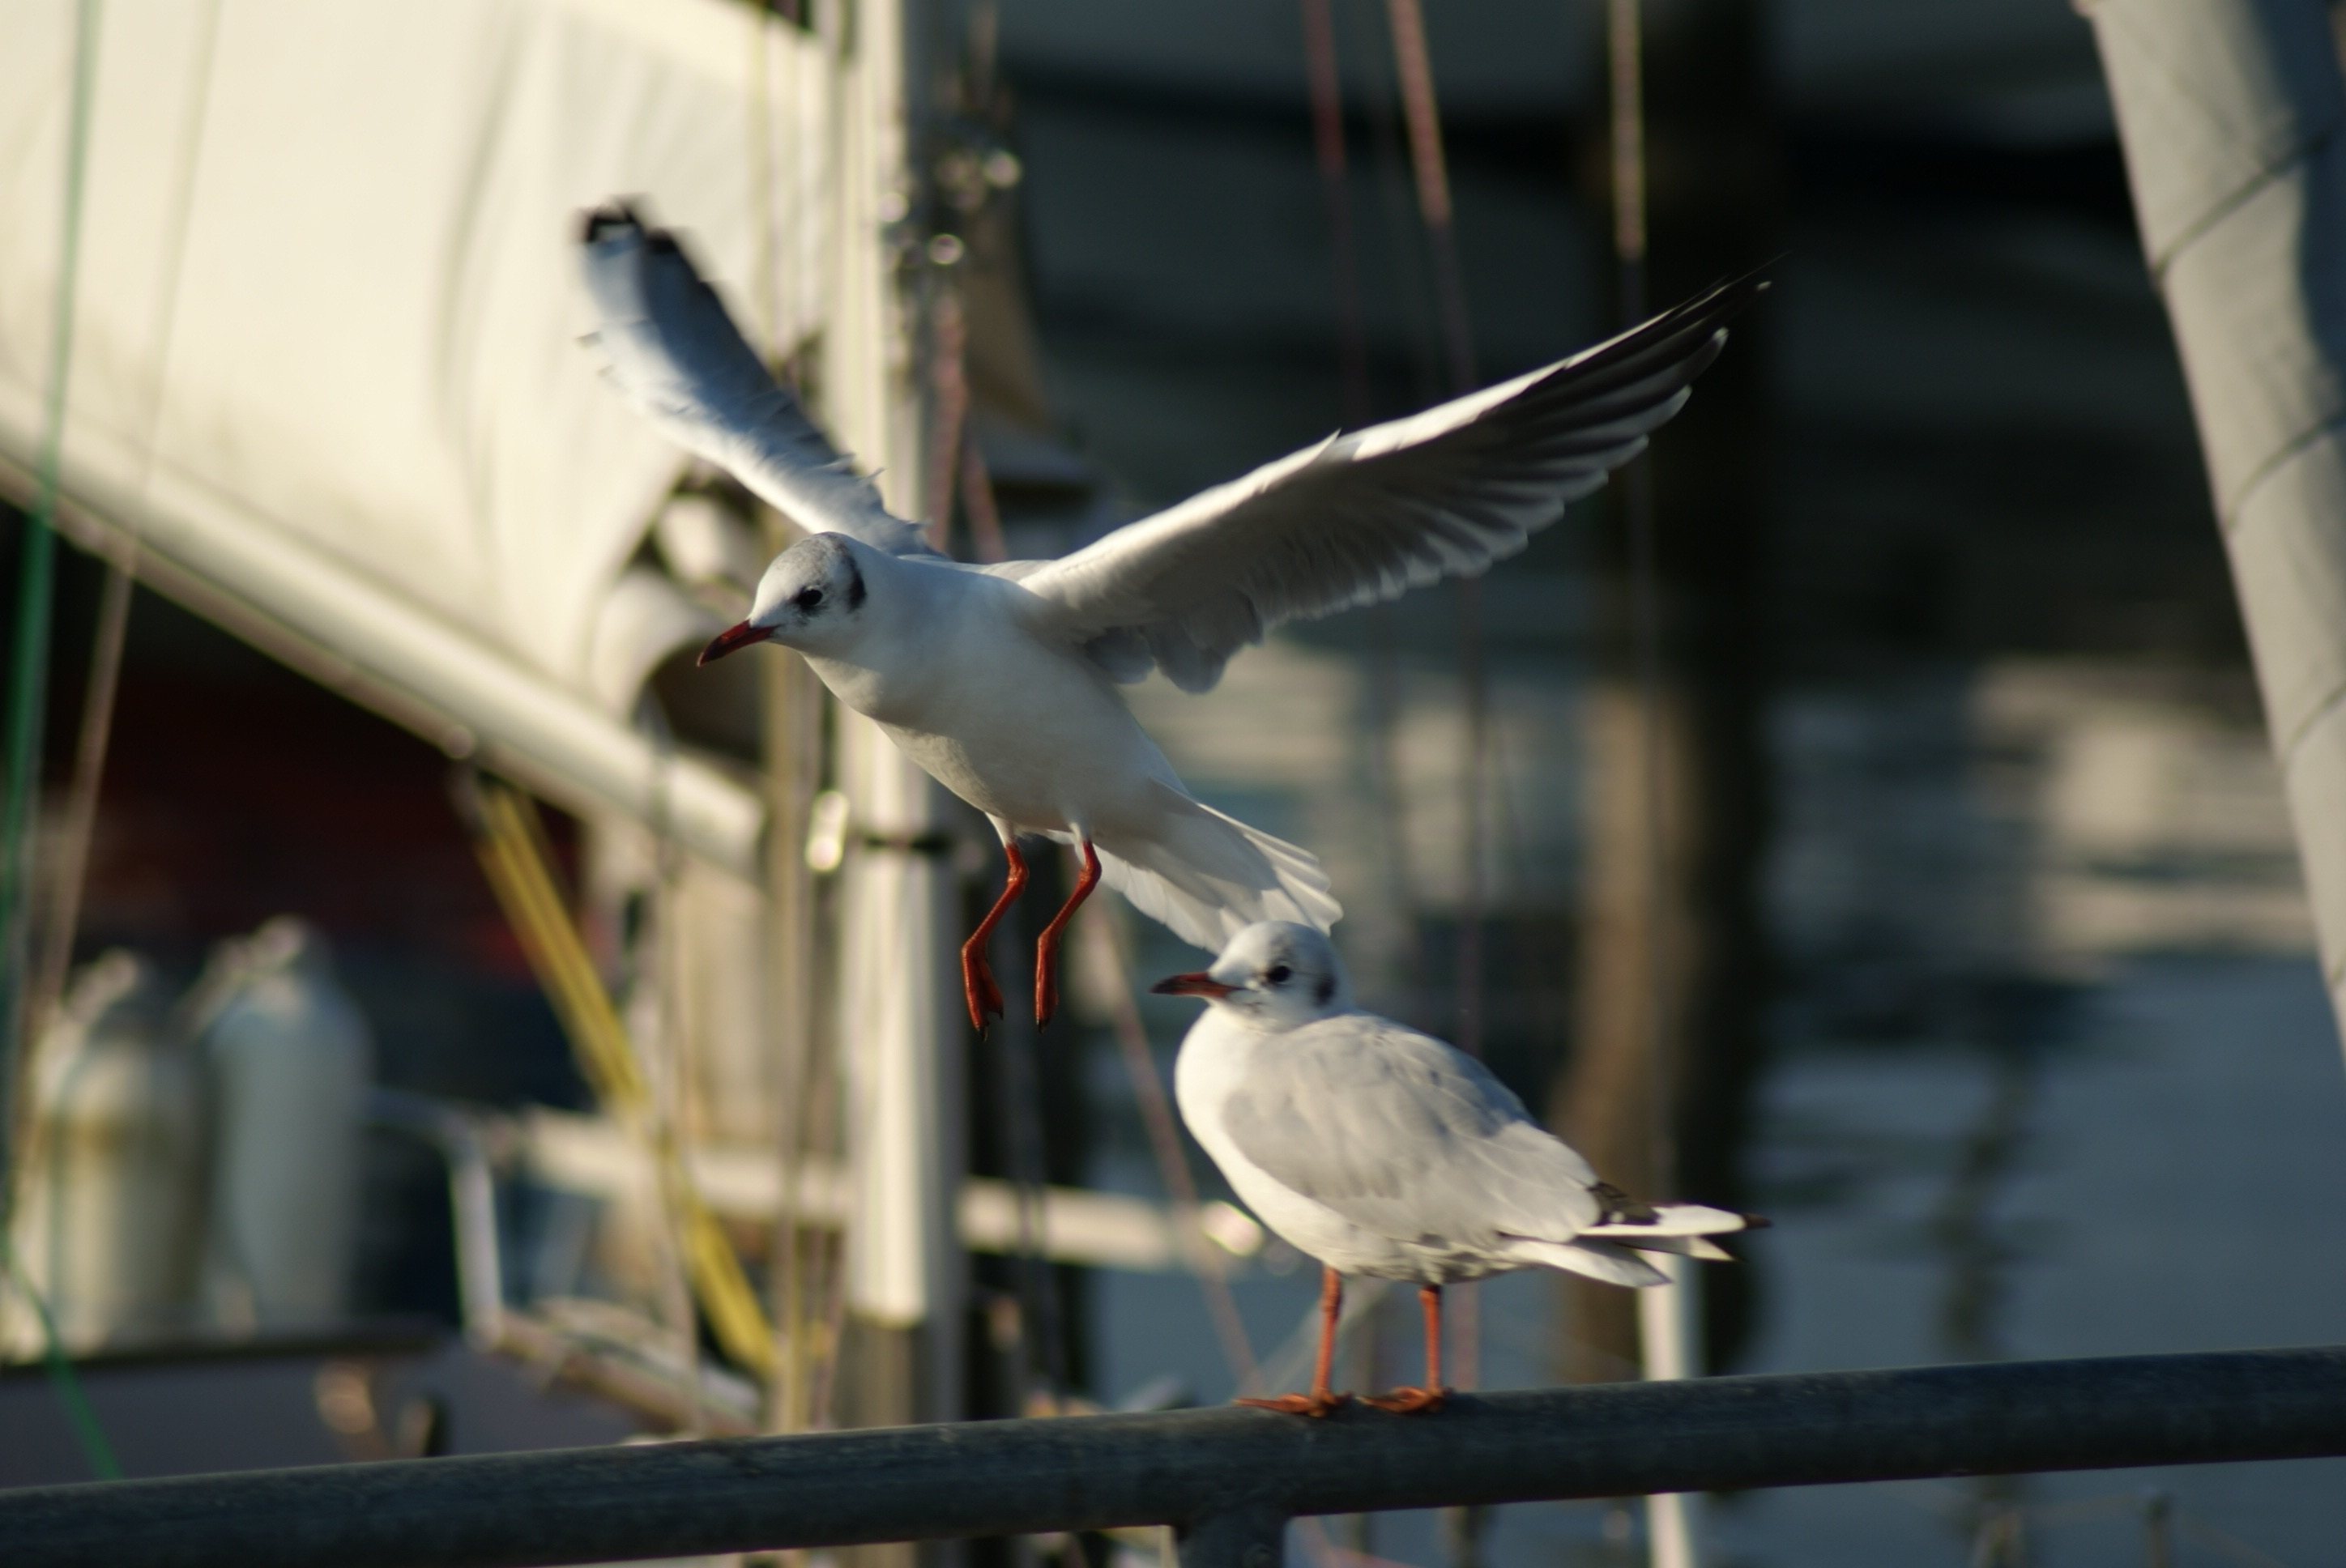
bird, wing, seabird, boot, gull, beak, fauna, vertebrate, germany, shipping, sailing boat, baltic sea